Ekaterina Stolyarova

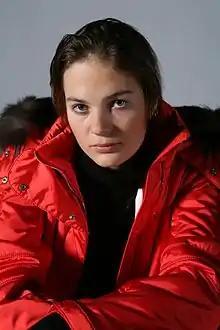
Ekaterina Stolyarova is a Russian sportswoman, world freestyle champion.

Ekaterina Andreyevna Stolyarova (born ) is a Russian freestyle skier, specializing in Moguls.